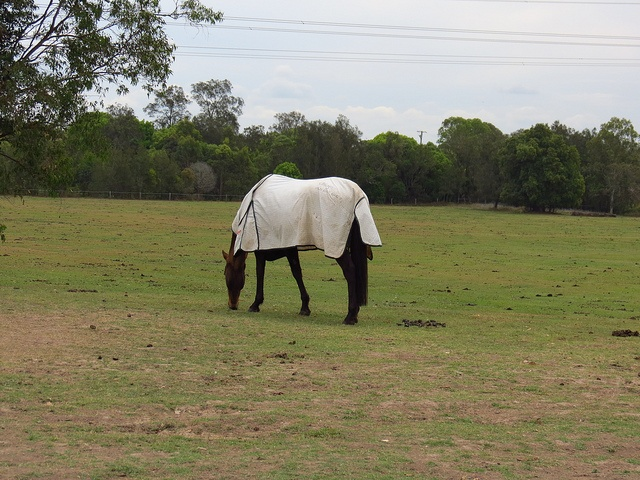
a horse with a white cape is in a field
a big brown horse that is standing in a field
A horse with a cover on grazes in a field.
brown horse wearing white blanket standing in a field
A horse covered in a blanket grazes in field.